Stefanos Tsitsipas

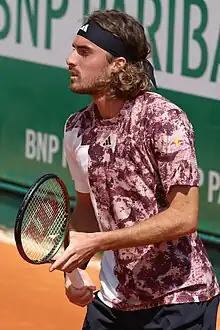
Tsitsipas at the 2023 Monte-Carlo Masters

At the 2022 Australian Open, Tsitsipas reached the semifinals for the third time, where he faced Daniil Medvedev in a rematch of the previous year's semifinal. He lost in four sets, and received a coaching violation when his father Apostolos was caught coaching in Greek.